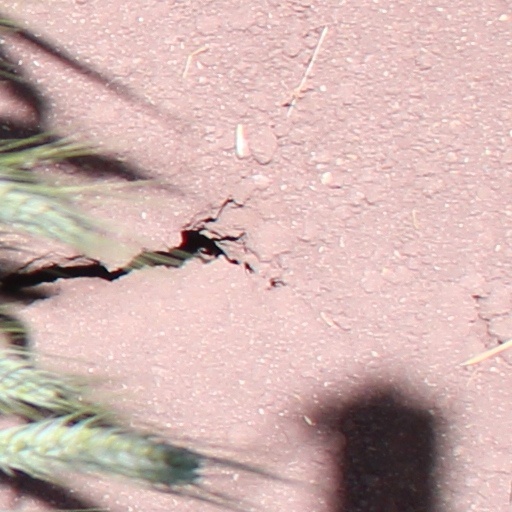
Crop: wheat